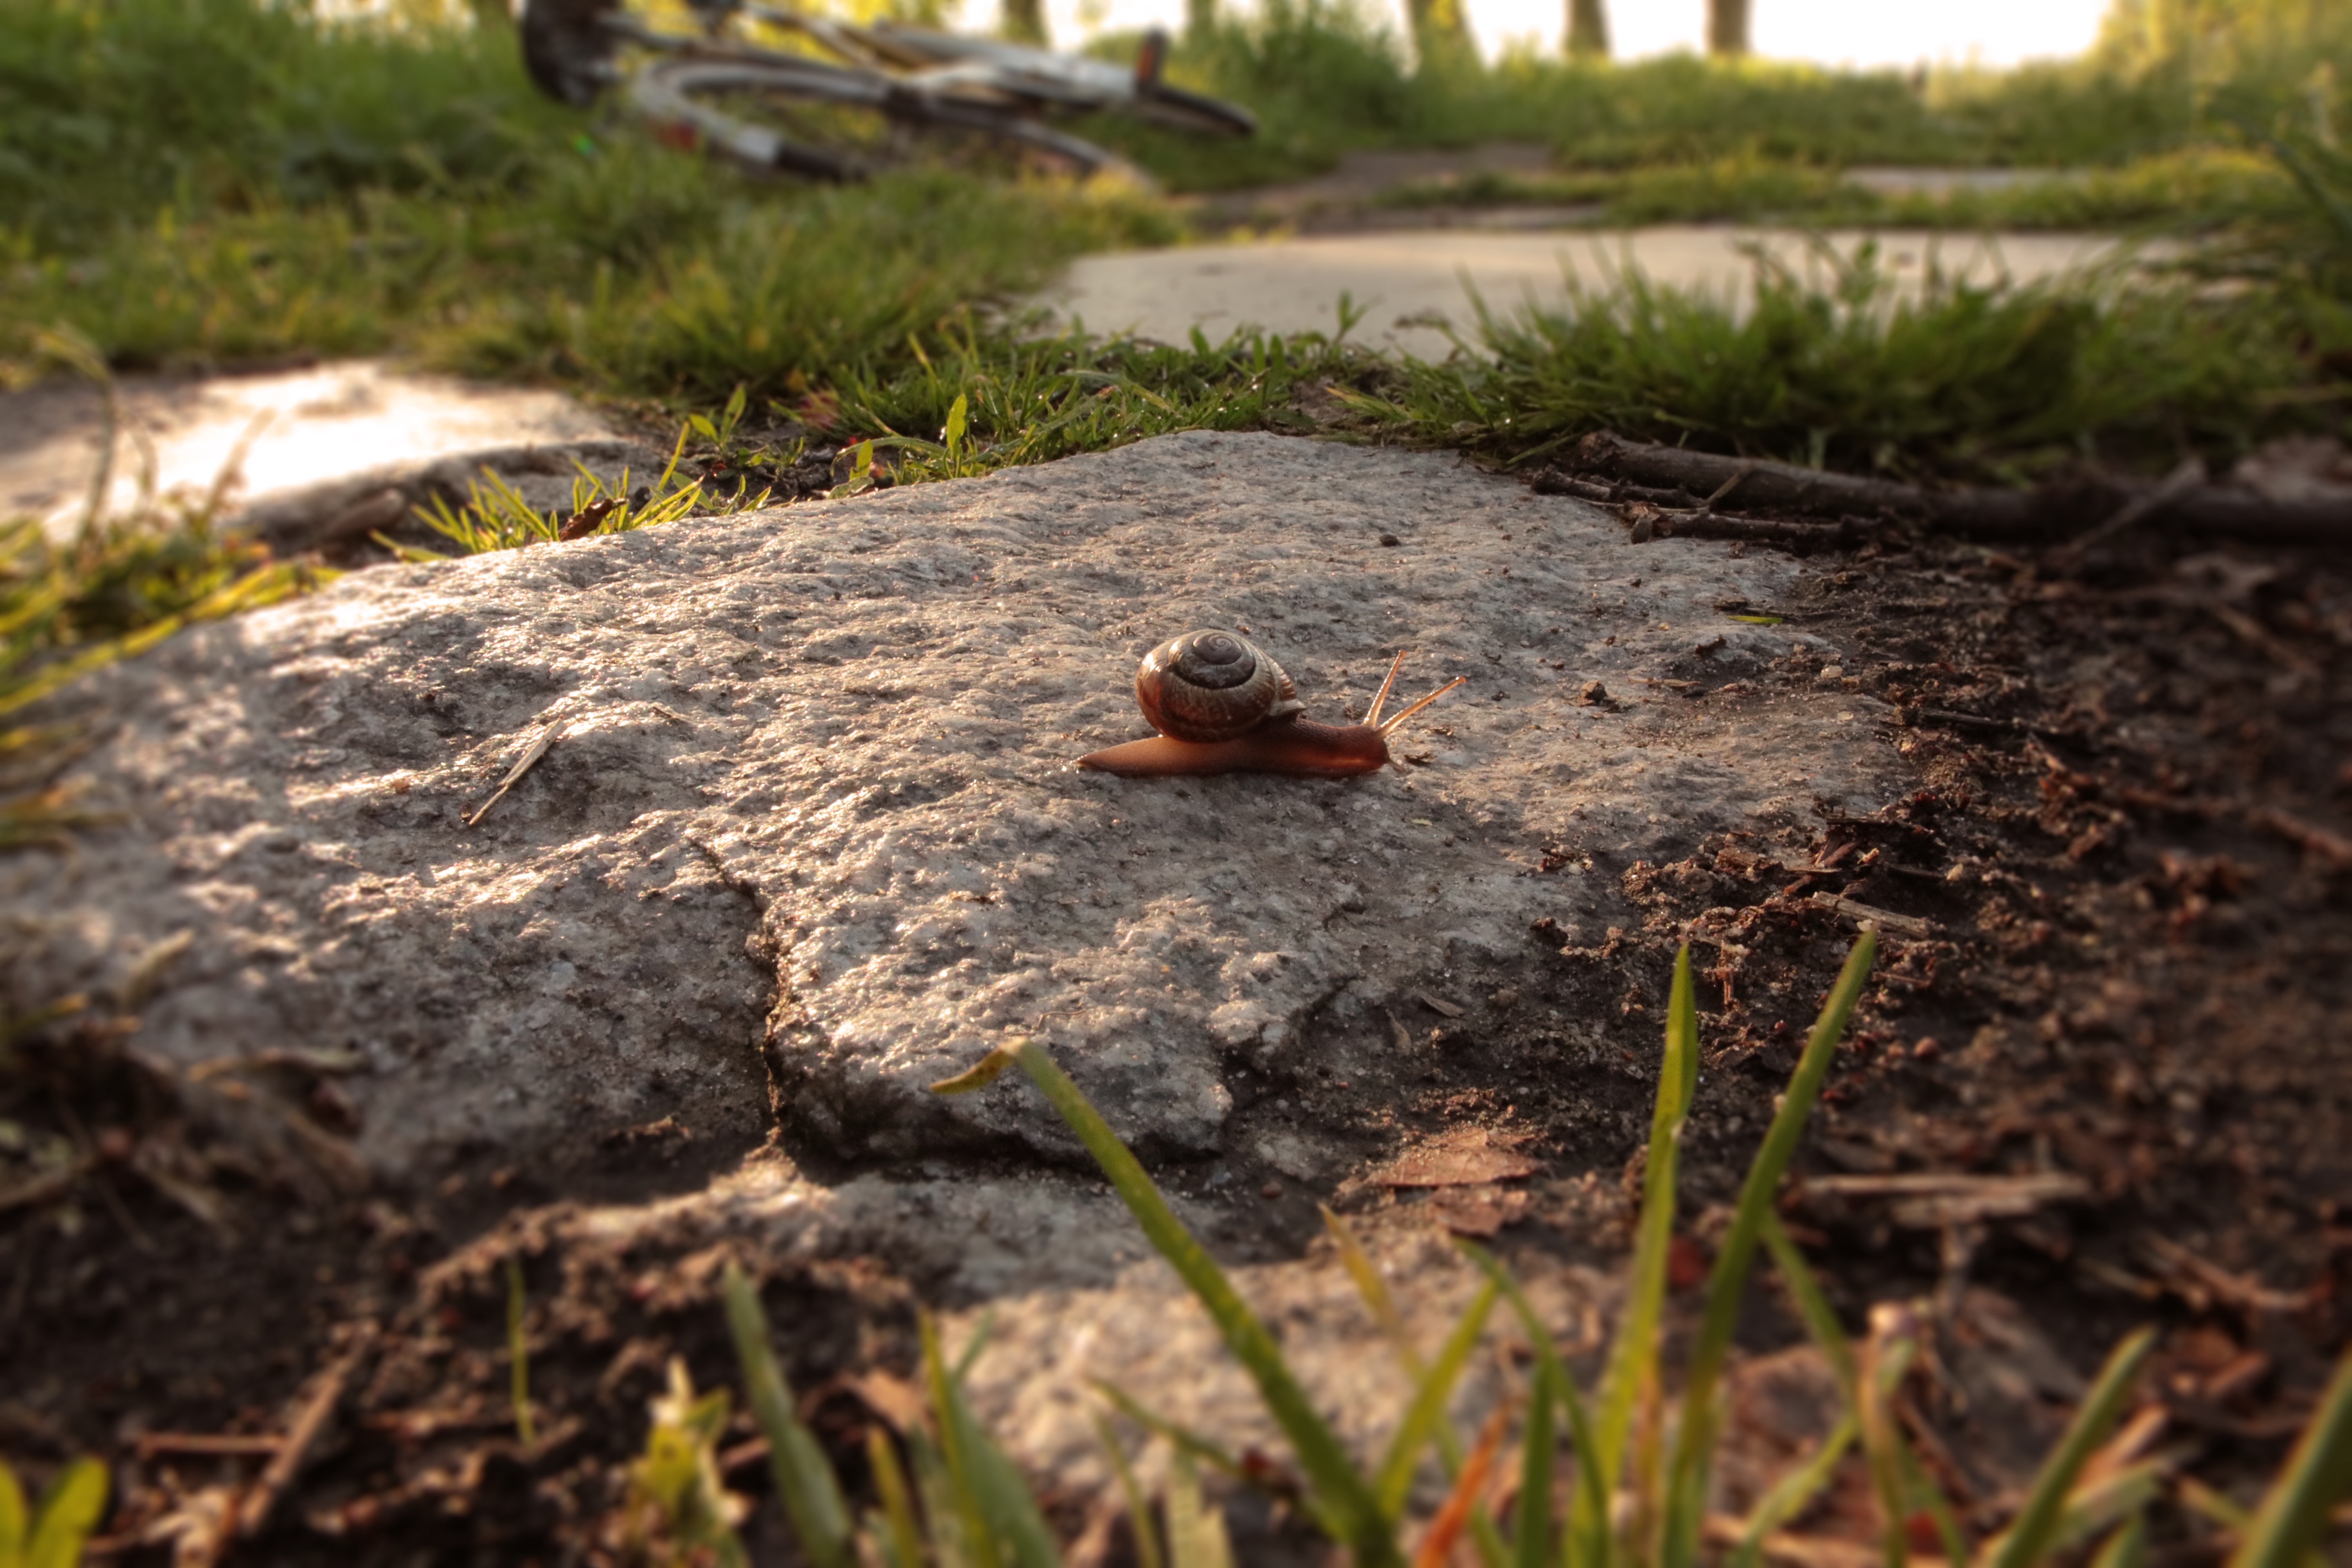
tree, nature, forest, wilderness, leaf, pond, wildlife, stream, jungle, soil, fauna, wetland, habitat, natural environment